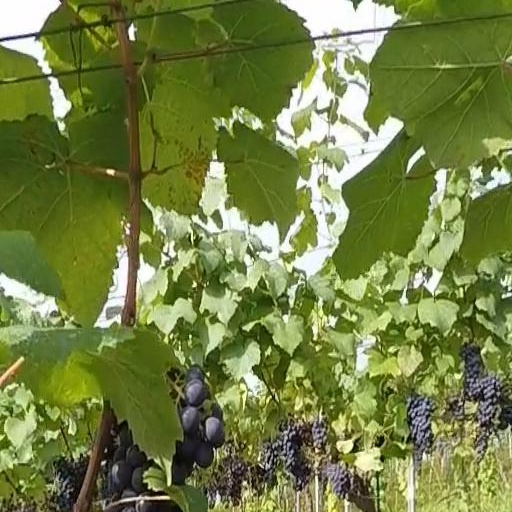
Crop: grape